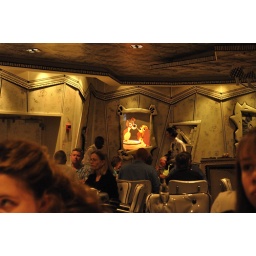
Animator's Palate in black and white as each picture lights up periodically in color. DSC_6760